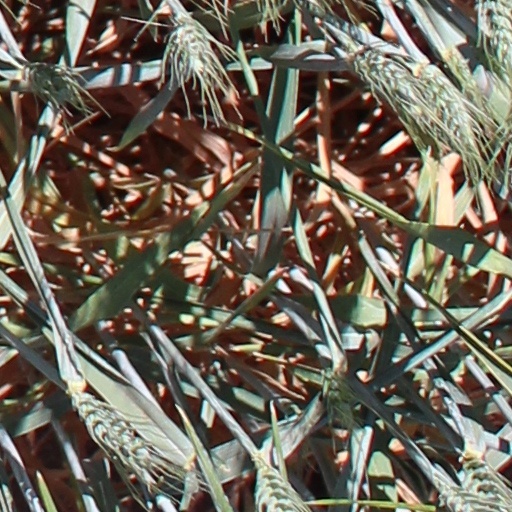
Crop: wheat